Álvaro Semedo

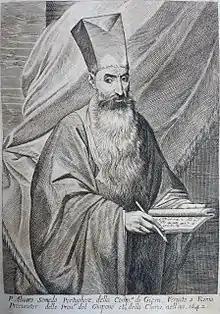
1642 depiction of Álvaro de Semedo (from "Historica Relatione del Gran Regno Della Cina" published 1653)

Álvaro de Semedo (Latinized form: Alvarus de Semedo; , "Zeng Dezhao", earlier 謝務祿 "Xie Wulu") (1585 or 1586, - 18 July 1658), was a Portuguese Jesuit priest and missionary in China.